Vida Whitmore

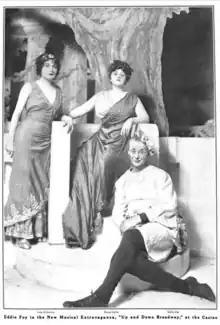
Vida Whitmore, Emma Carus, and Eddie Foy Sr. in "Up and Down Broadway" (1910)

Vida Whitmore (1882 – February 23, 1978), later Vida L. W. Hudson, was an American musical theatre actress, businesswoman, and major benefactor of Columbia University.